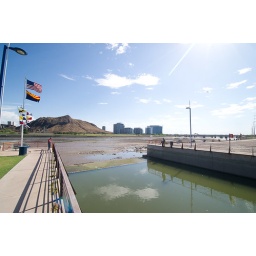
Here's a view of the water retained in the rowing boat marina area.